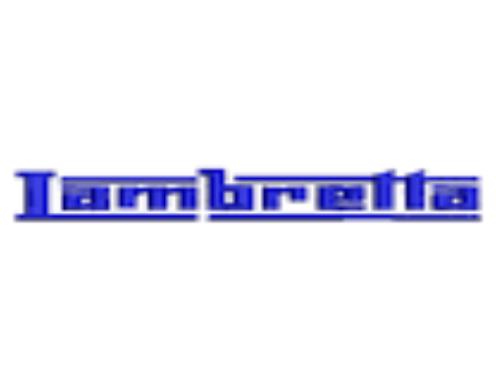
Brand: lambretta
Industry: Transportation